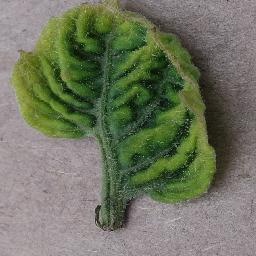
Label: Tomato___Tomato_Yellow_Leaf_Curl_Virus